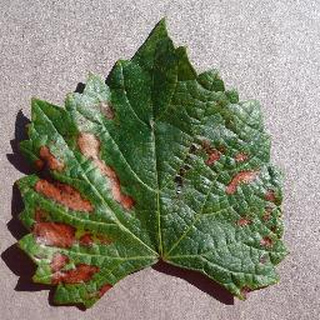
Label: grape_esca_black_measles